1891–92 Sheffield United F.C. season

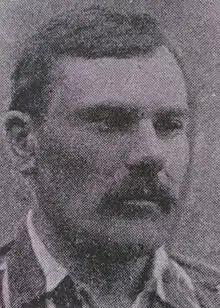

United's growing reputation was such that their players were beginning to come to the attention of the FA and both Michael Whitham and Harry Lilley received an England call–up in March 1892. Both players made their debut on 5 March, Whitham in a Home Championship game against Ireland in Belfast, and Lilley in a friendly against Wales.